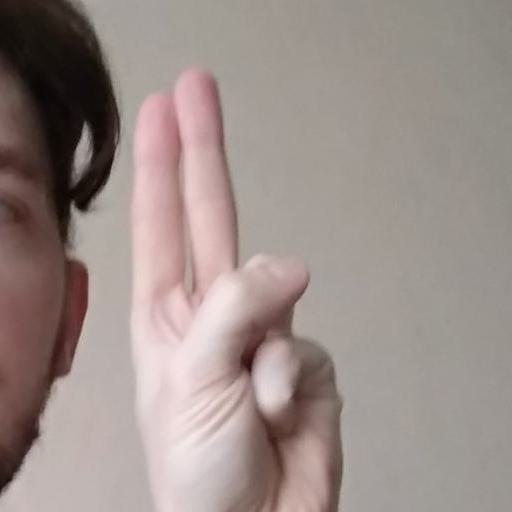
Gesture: two_up